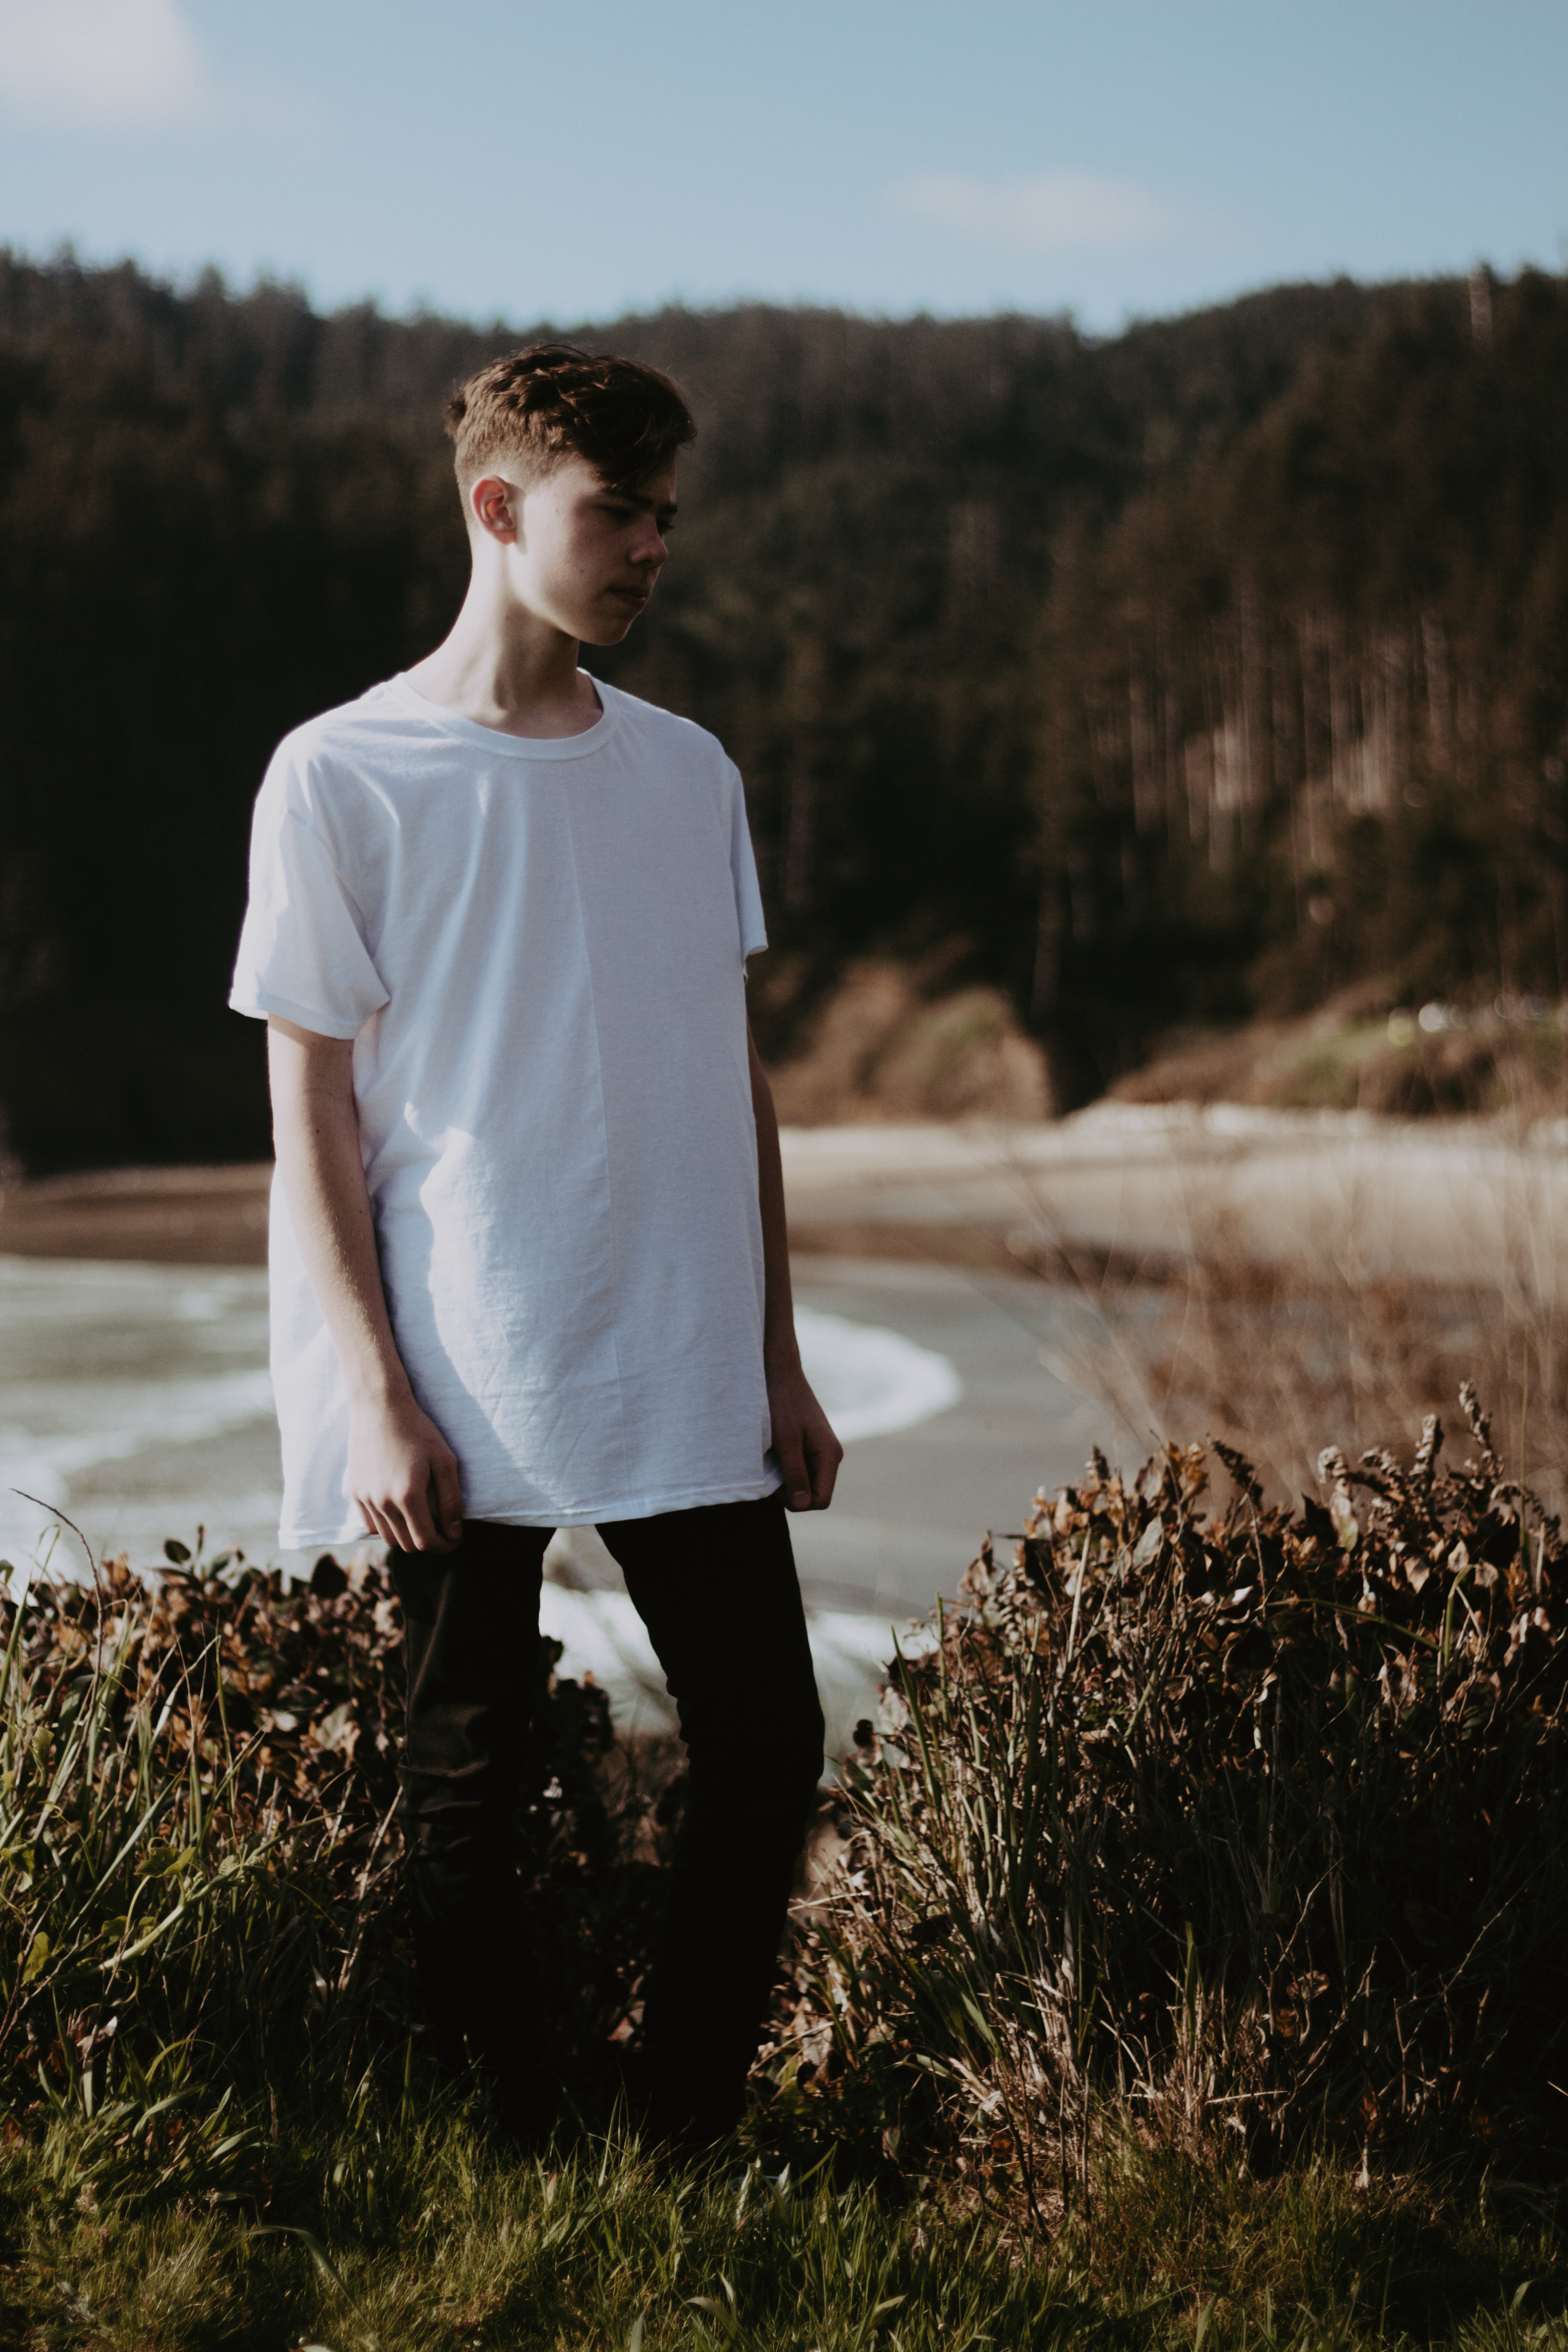
model, spring, fashion, groom, season, ceremony, dress, photograph, beauty, photo shoot, portrait photography